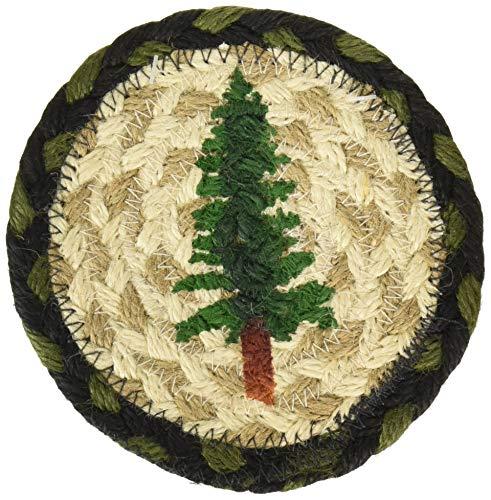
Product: Earth Rugs 31-IC116TT IC-116 Tall Timbers 5" Round Coaster, 5", Green
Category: Home & Kitchen | Home Décor | Kids' Room Décor | Rugs
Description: Product Dimension: 5.0"L x 5.0"W x 0.25"H.
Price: $6.54
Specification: ProductDimensions:5x5x0.2inches|ItemWeight:0.16ounces|ShippingWeight:1.28ounces(Viewshippingratesandpolicies)|Manufacturer:EarthRugs|ASIN:B074ZJ4DJ4|Itemmodelnumber:31-IC116TT